Fairy Flag

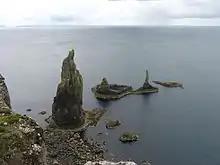
MacLeod's Maidens, located off Skye; the highest stands about above sea-level.

The c. 1800 manuscript stated that both the honour and the very existence of Clan MacLeod was thought to have depended upon the preservation of the Fairy Flag. Only the "highest and purest blood of the race" and the most renowned heroes, were selected to guard the flag when it was displayed. These twelve men, with a sword in hand, would stand just behind the chief who was always put in front. One family produced the hereditary keepers of the flag; and of this family, only the eldest living male could unfurl the flag. This family was called ""Clan Tormad Vic Vurichie"" ("the children of Tormod, son of Murchadh"), and was descended from "Sìol Torcaill". The 20th century Hebridean author Alasdair Alpin MacGregor, when writing of the traditions of the flag, stated that the flag's bearers held lands on Skye near Bracadale for their services to the chiefs of Clan MacLeod. The first of the flag bearers from this family was buried within the same grave as the chief of the clan, on the island of Iona. The second, and last bearer, was buried at St Clements Church, in Rodel, on Harris. This man's remains were covered by a magnificent monument; the stone coffin in which his body was placed, was six feet deep. A movable iron grate rested about two feet from the lid, and the man's body rested upon the grate. The man's male descendants were also deposited within this coffin. This meant that when a newly deceased was placed within, the bones and dust of the previous occupant were sifted through the grate into the coffin below. The writer of the manuscript stated that in the time of his own father, the last male of this family was interred this way. The tomb was then sealed by this man's daughter. The c. 1800 manuscript also noted that this family, prior to its extinction, became miserably poor.